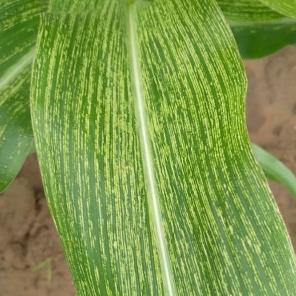
Crop: Maize
Condition: stripe-d